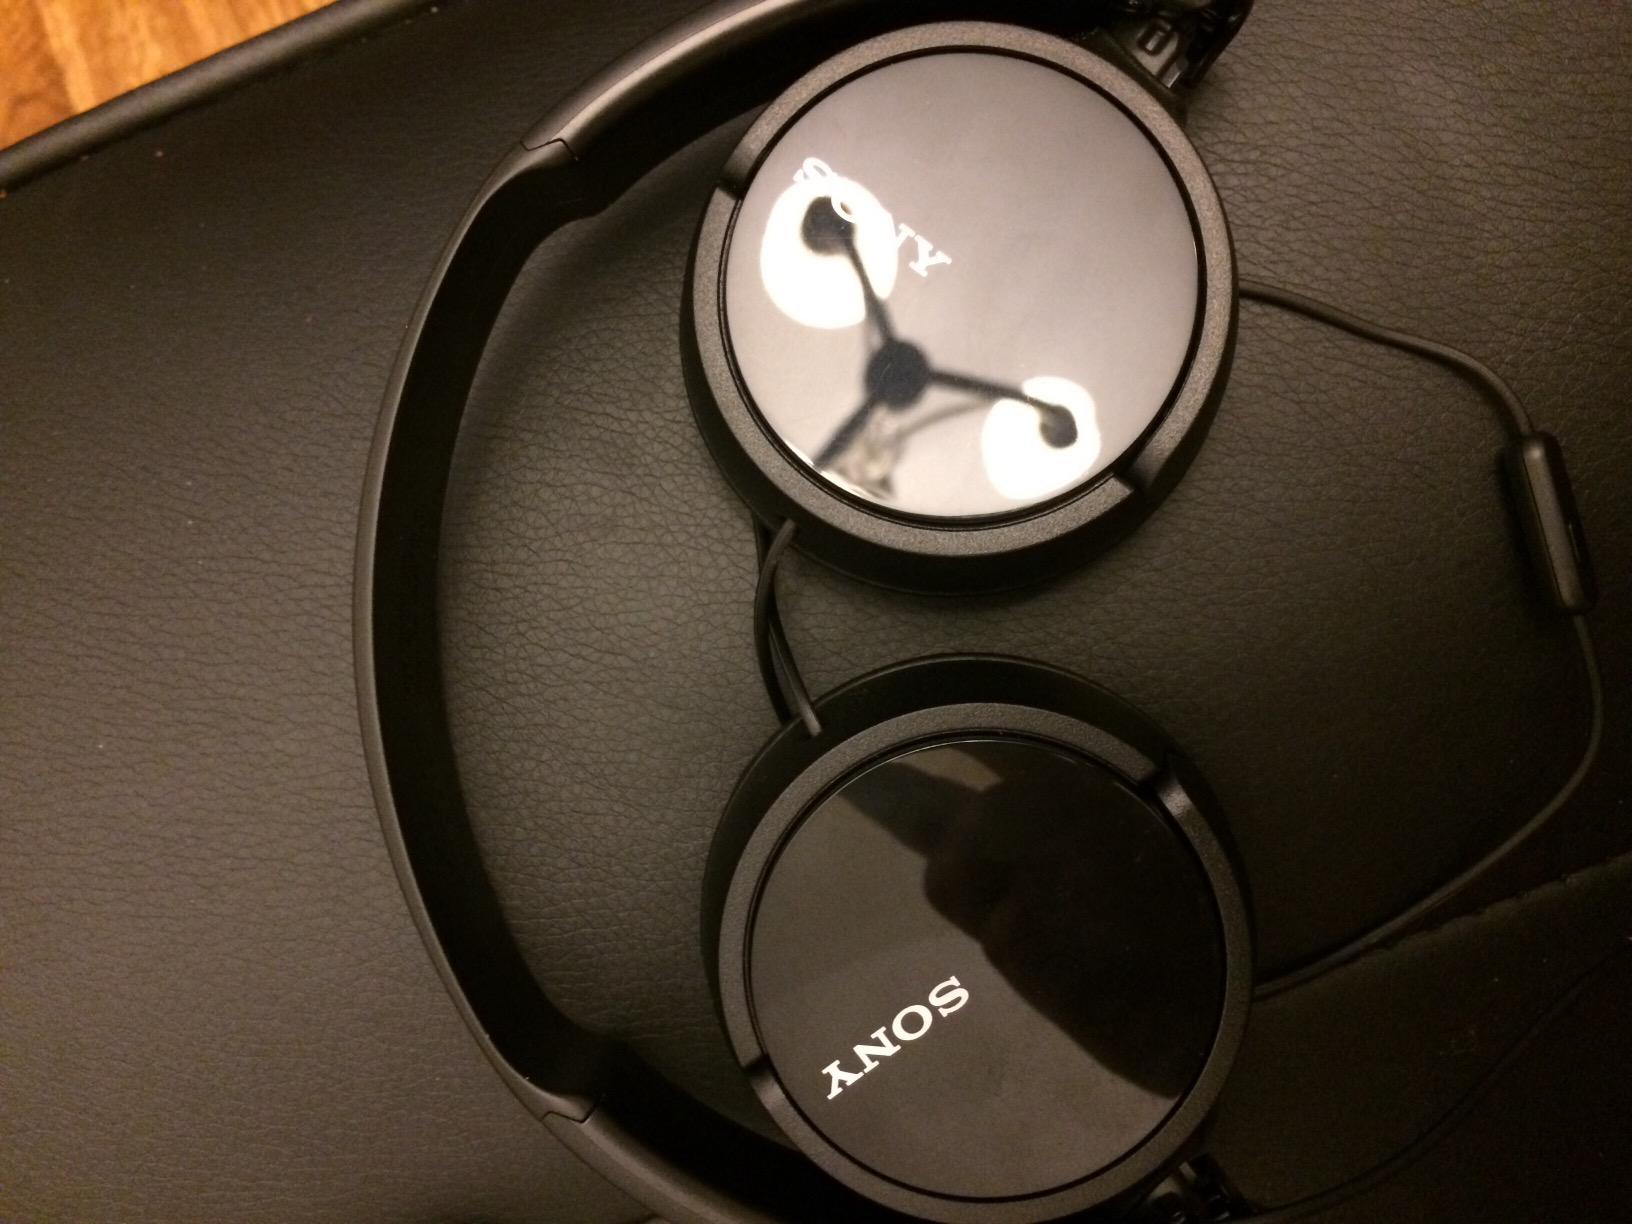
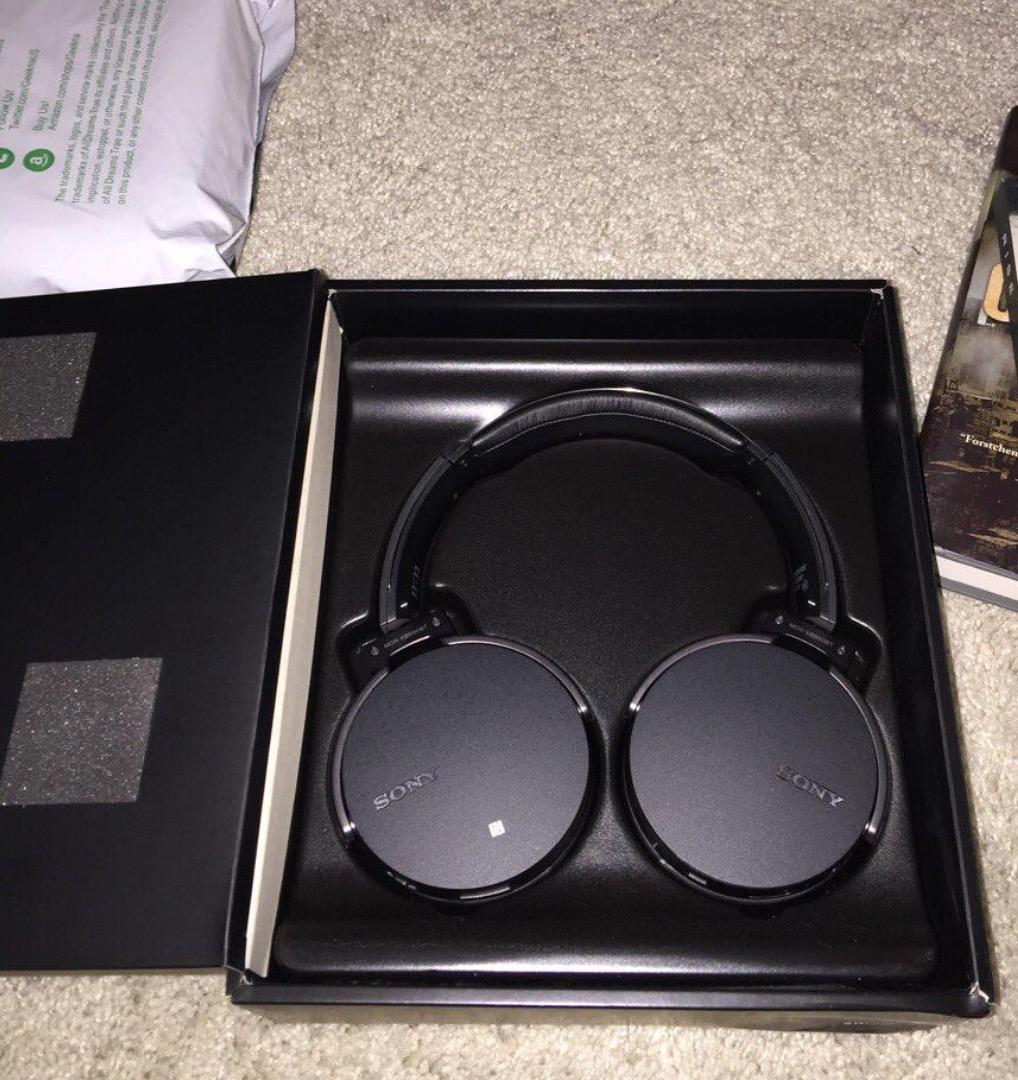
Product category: headphones
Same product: no